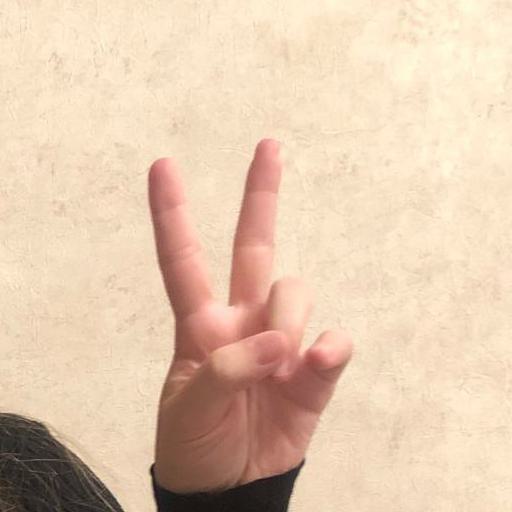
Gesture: peace